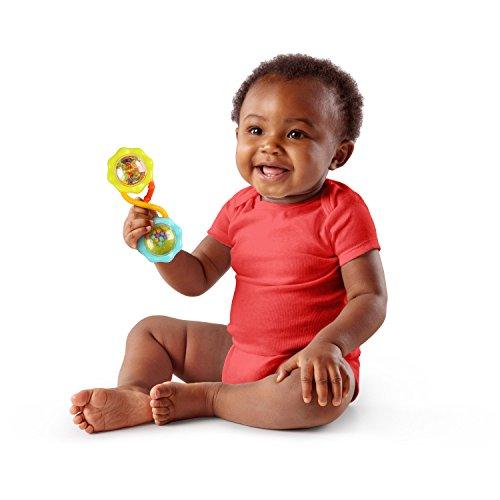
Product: Bright Starts Rattle & Shake Barbell Toy, Ages 3 months +
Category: Toys & Games | Baby & Toddler Toys | Rattles & Plush Rings
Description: Fun toy for babies.
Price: $2.88